Varaha

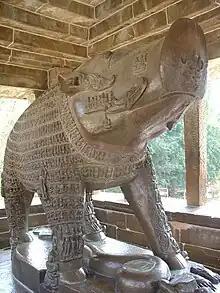
Zoomorphic Varaha, Khajuraho. On its body are carved saints, sages, gods, seven mothers and numerous beings which he symbolically protects. The goddess earth is ruined and missing.

The "Mahabharata" lays the foundation for the avatar concept in Vishnu theology; the term "pradurbhava" ("manifestation") appears in the early lists, instead the term "avatar". Varaha is listed as one of the four incarnations of Narayana-Vishnu who "relieve the burden of the earth" in an early list; in another list which may be a later addition to the epic, Varaha is one among eight "pradurbhava"s. Some manuscripts of the epic expand the list to the classical ten Dashavatar list; with Varaha listed as third or fourth "pradurbhava". Varaha is referred to "yajna-varaha" ("sacrifice boar") in some instances.